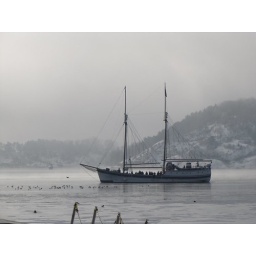
One of my favourite pictures from the trip, taken from the roof of the opera house in Oslo